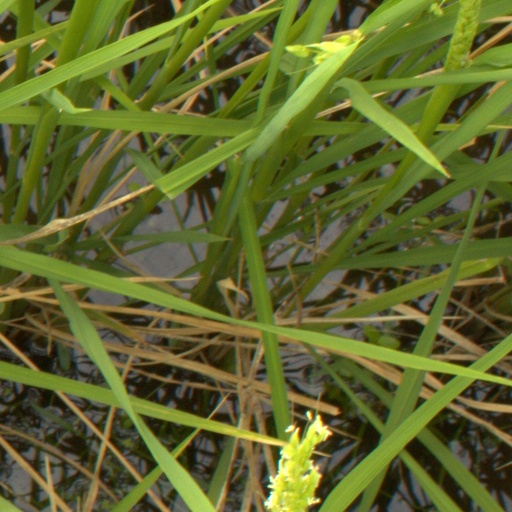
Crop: rice